Vihar Lake

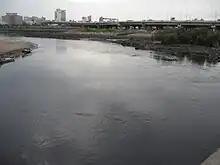
Mahim Creek where Mithi River joins and where the sweet water episode occurred in 2006

In the year 2006, finding sweet water at the Mahim Creek (a semi enclosed area), where fresh water and sea water meet, created a lot of excitement among the public. The health department of BMC who analysed the water sample from the site found that salt level in the sea water was as low as 600 particle per million (ppm), compared to the normal level 10000000 particle per million (ppm). The National Institute of Oceanography, Goa who were also consulted stated that this phenomenon was not unusual and could have been caused by heavy rainfall and low tide. This necessitated the Maharashtra Government to intervene and examine the issue rationally to convince the excited public. BMC Commissioner gave a press statement stating: